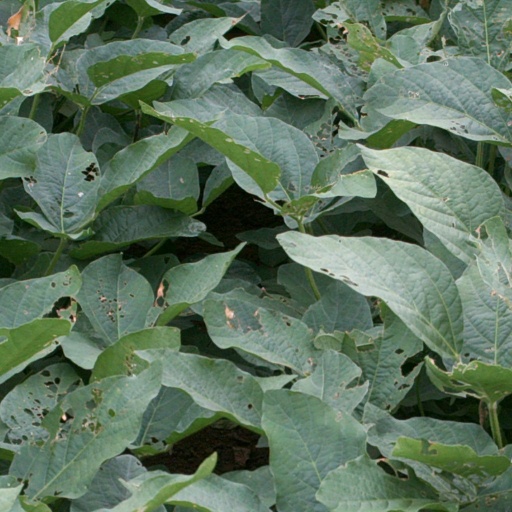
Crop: soybean